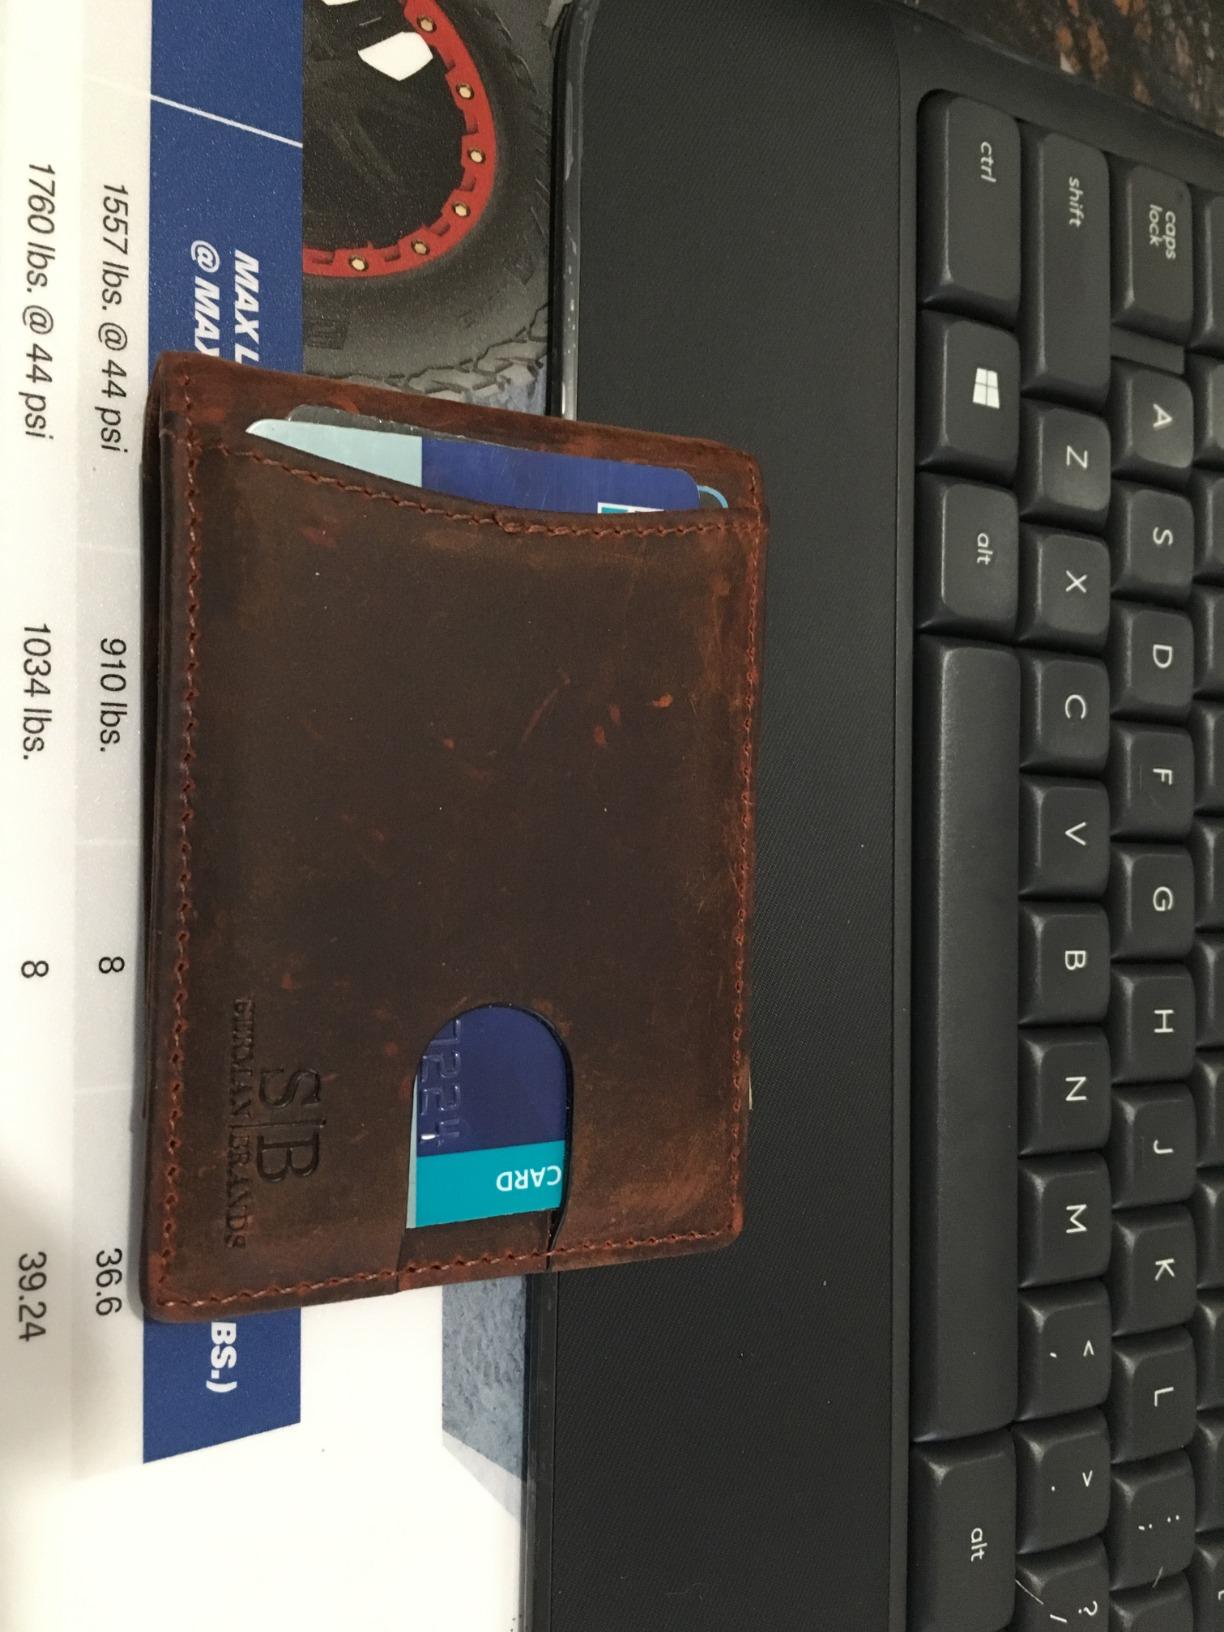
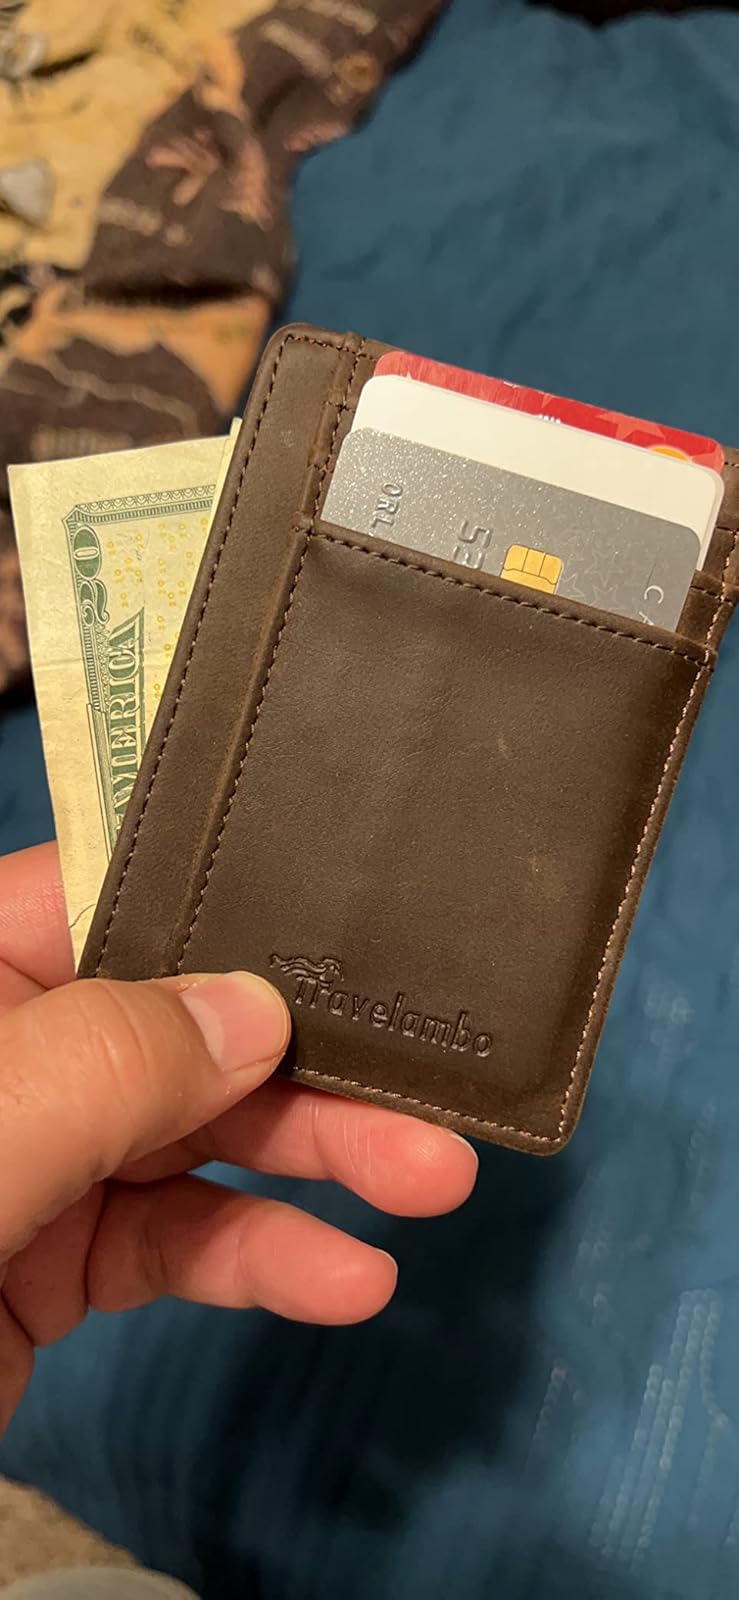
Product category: accessories_wallet
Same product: no